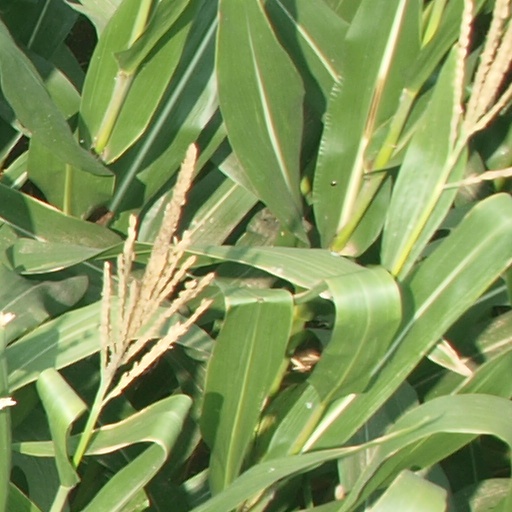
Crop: maize; corn